Custom House Tower

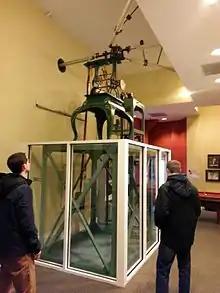
The pendulum and other inner workings that control the Custom House Tower clock's four faces.

When custom officials moved into the Thomas P. O'Neill building in 1986, the Custom House was declared "surplus property". On April 16, 1987, the city of Boston purchased the building from the General Services Administration, and the building remained unoccupied and inaccessible for 14 years.